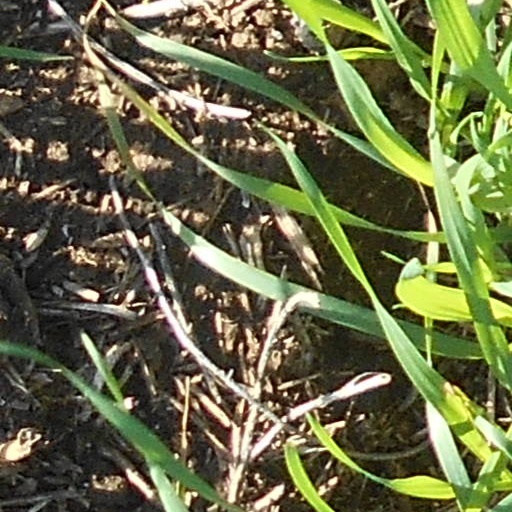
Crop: wheat